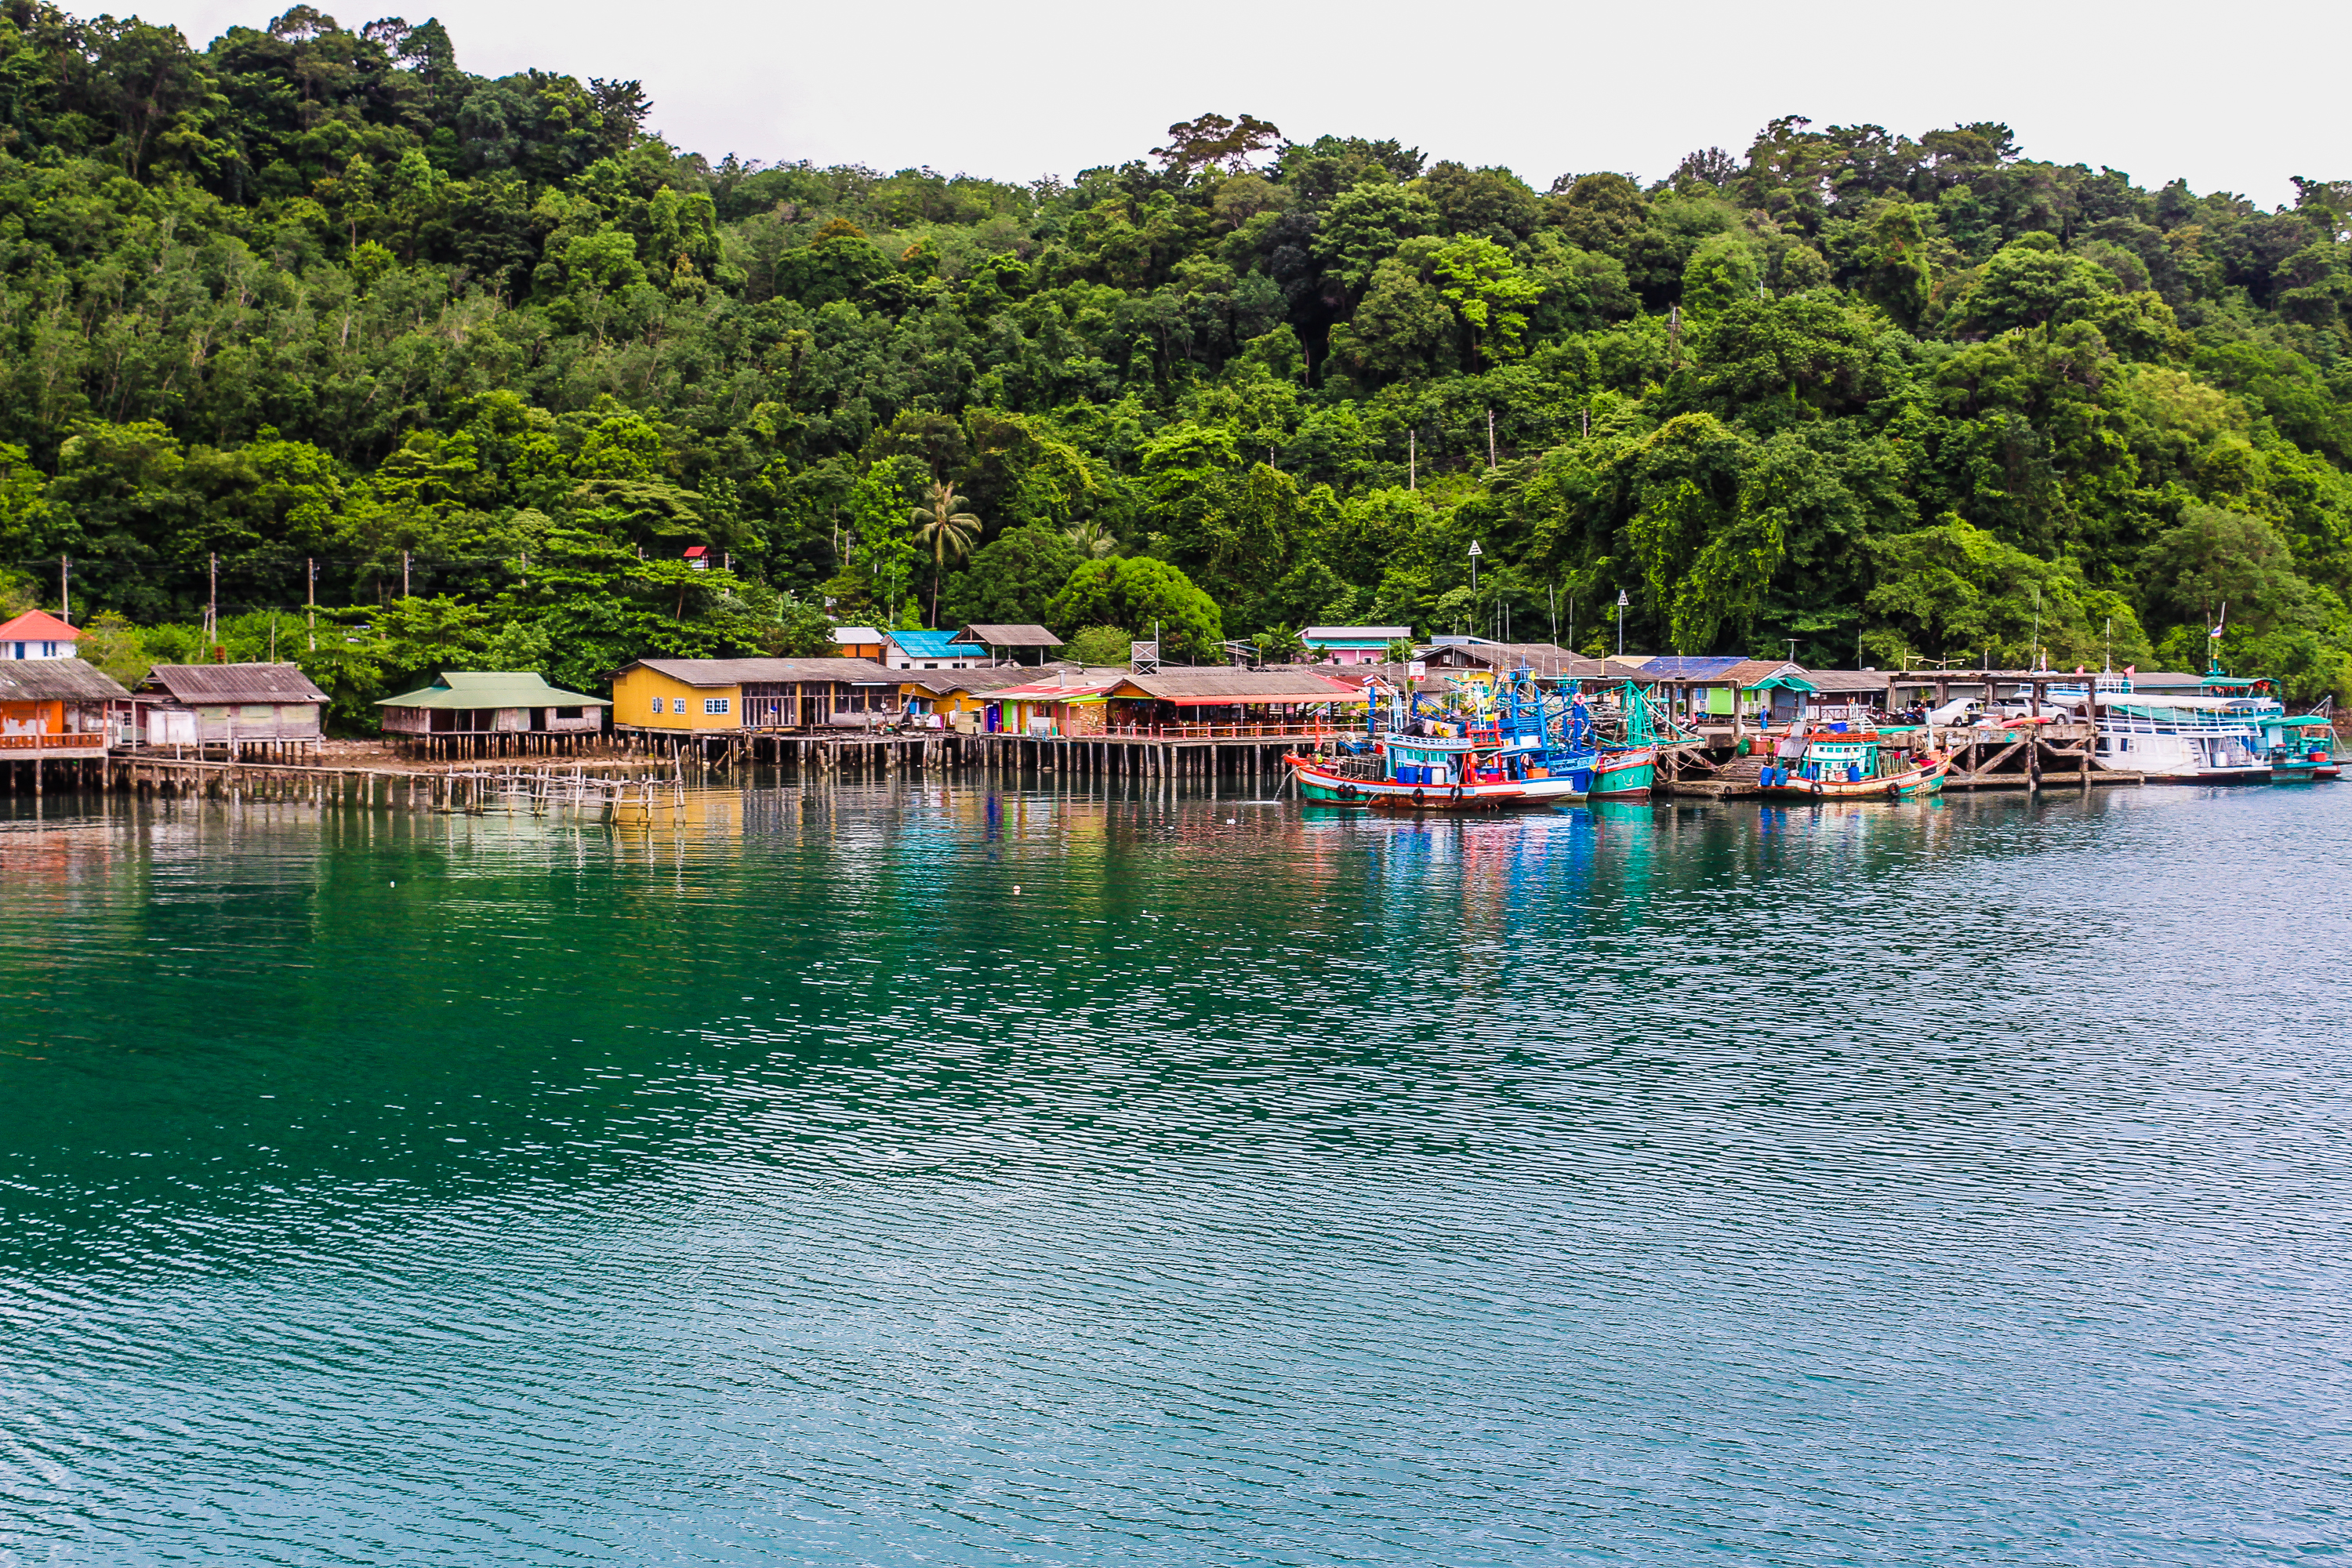
thailand, nature, tropical, sea, island, landscape, travel, ocean, water, blue, paradise, sky, beach, tree, summer, resort, chang, asia, sunny, green, relax, nobody, exotic, palm, tourism, beautiful, koh, coast, vacation, body of water, water transportation, waterway, coastal and oceanic landforms, boat, reflection, bay, tropics, leisure, lagoon, lake, plant, inlet, reservoir, cove